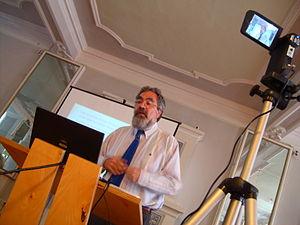
Anthony Grafton, né le 21 mai 1950, est un historien américain, professeur à l'université de Princeton, à la chaire Henry Putman. Il est également membre correspondant de la British Academy et lauréat du prix Balzan.